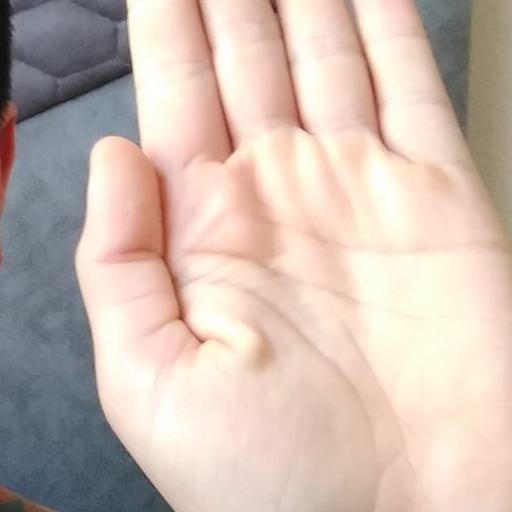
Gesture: stop